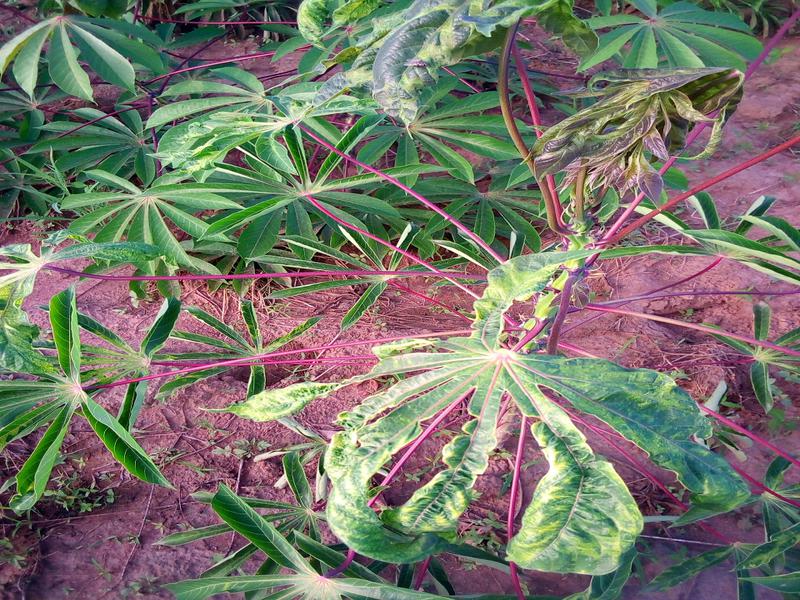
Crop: cassava
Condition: mosaic_disease